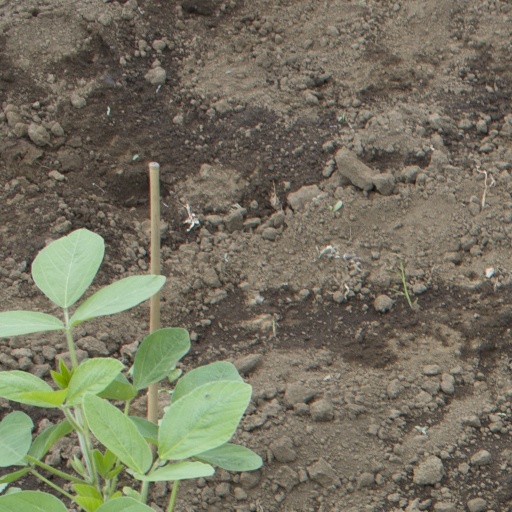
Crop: soybean